Elisabeth Farnese

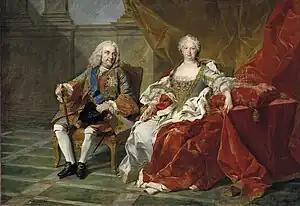
Philip V and Elisabeth in 1739

During the later years of Philip V, when he was nearly senile, Elisabeth directed the whole policy of Spain so as to secure thrones in Italy for her sons. In 1731 she had the satisfaction of seeing her favored scheme realized with the recognition by the powers in the Treaty of Vienna of her son Don Carlos (afterwards Charles III of Spain) as the Duke of Parma, and after the 1738 Treaty of Vienna his accession to the thrones of Naples and Sicily. Her second son, Philip, became Duke of Parma in 1748.